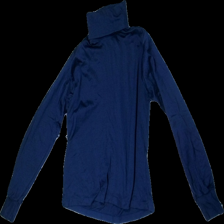
View: front
Type: Top
Category: Men
Brand: Not in the list
Brand text on label: Arnold Palmer, STOCKHAUS
Colors: Blue
Material: 100% Nylo
Cut: Tight
Size: M
Season: All
Price range: 50-100
Recommended usage: Reuse
Comment: Vintage